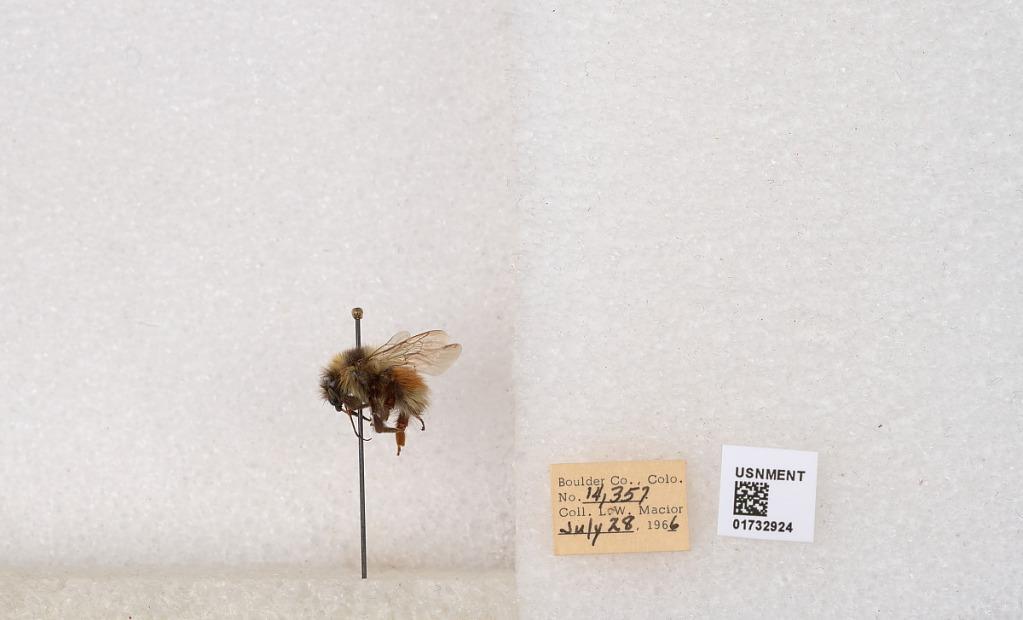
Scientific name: Bombus (Pyrobombus) sylvicola Kirby
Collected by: L. Macior
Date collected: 1966-7-28
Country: United States
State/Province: Colorado
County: Boulder
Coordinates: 40.0163, -105.294